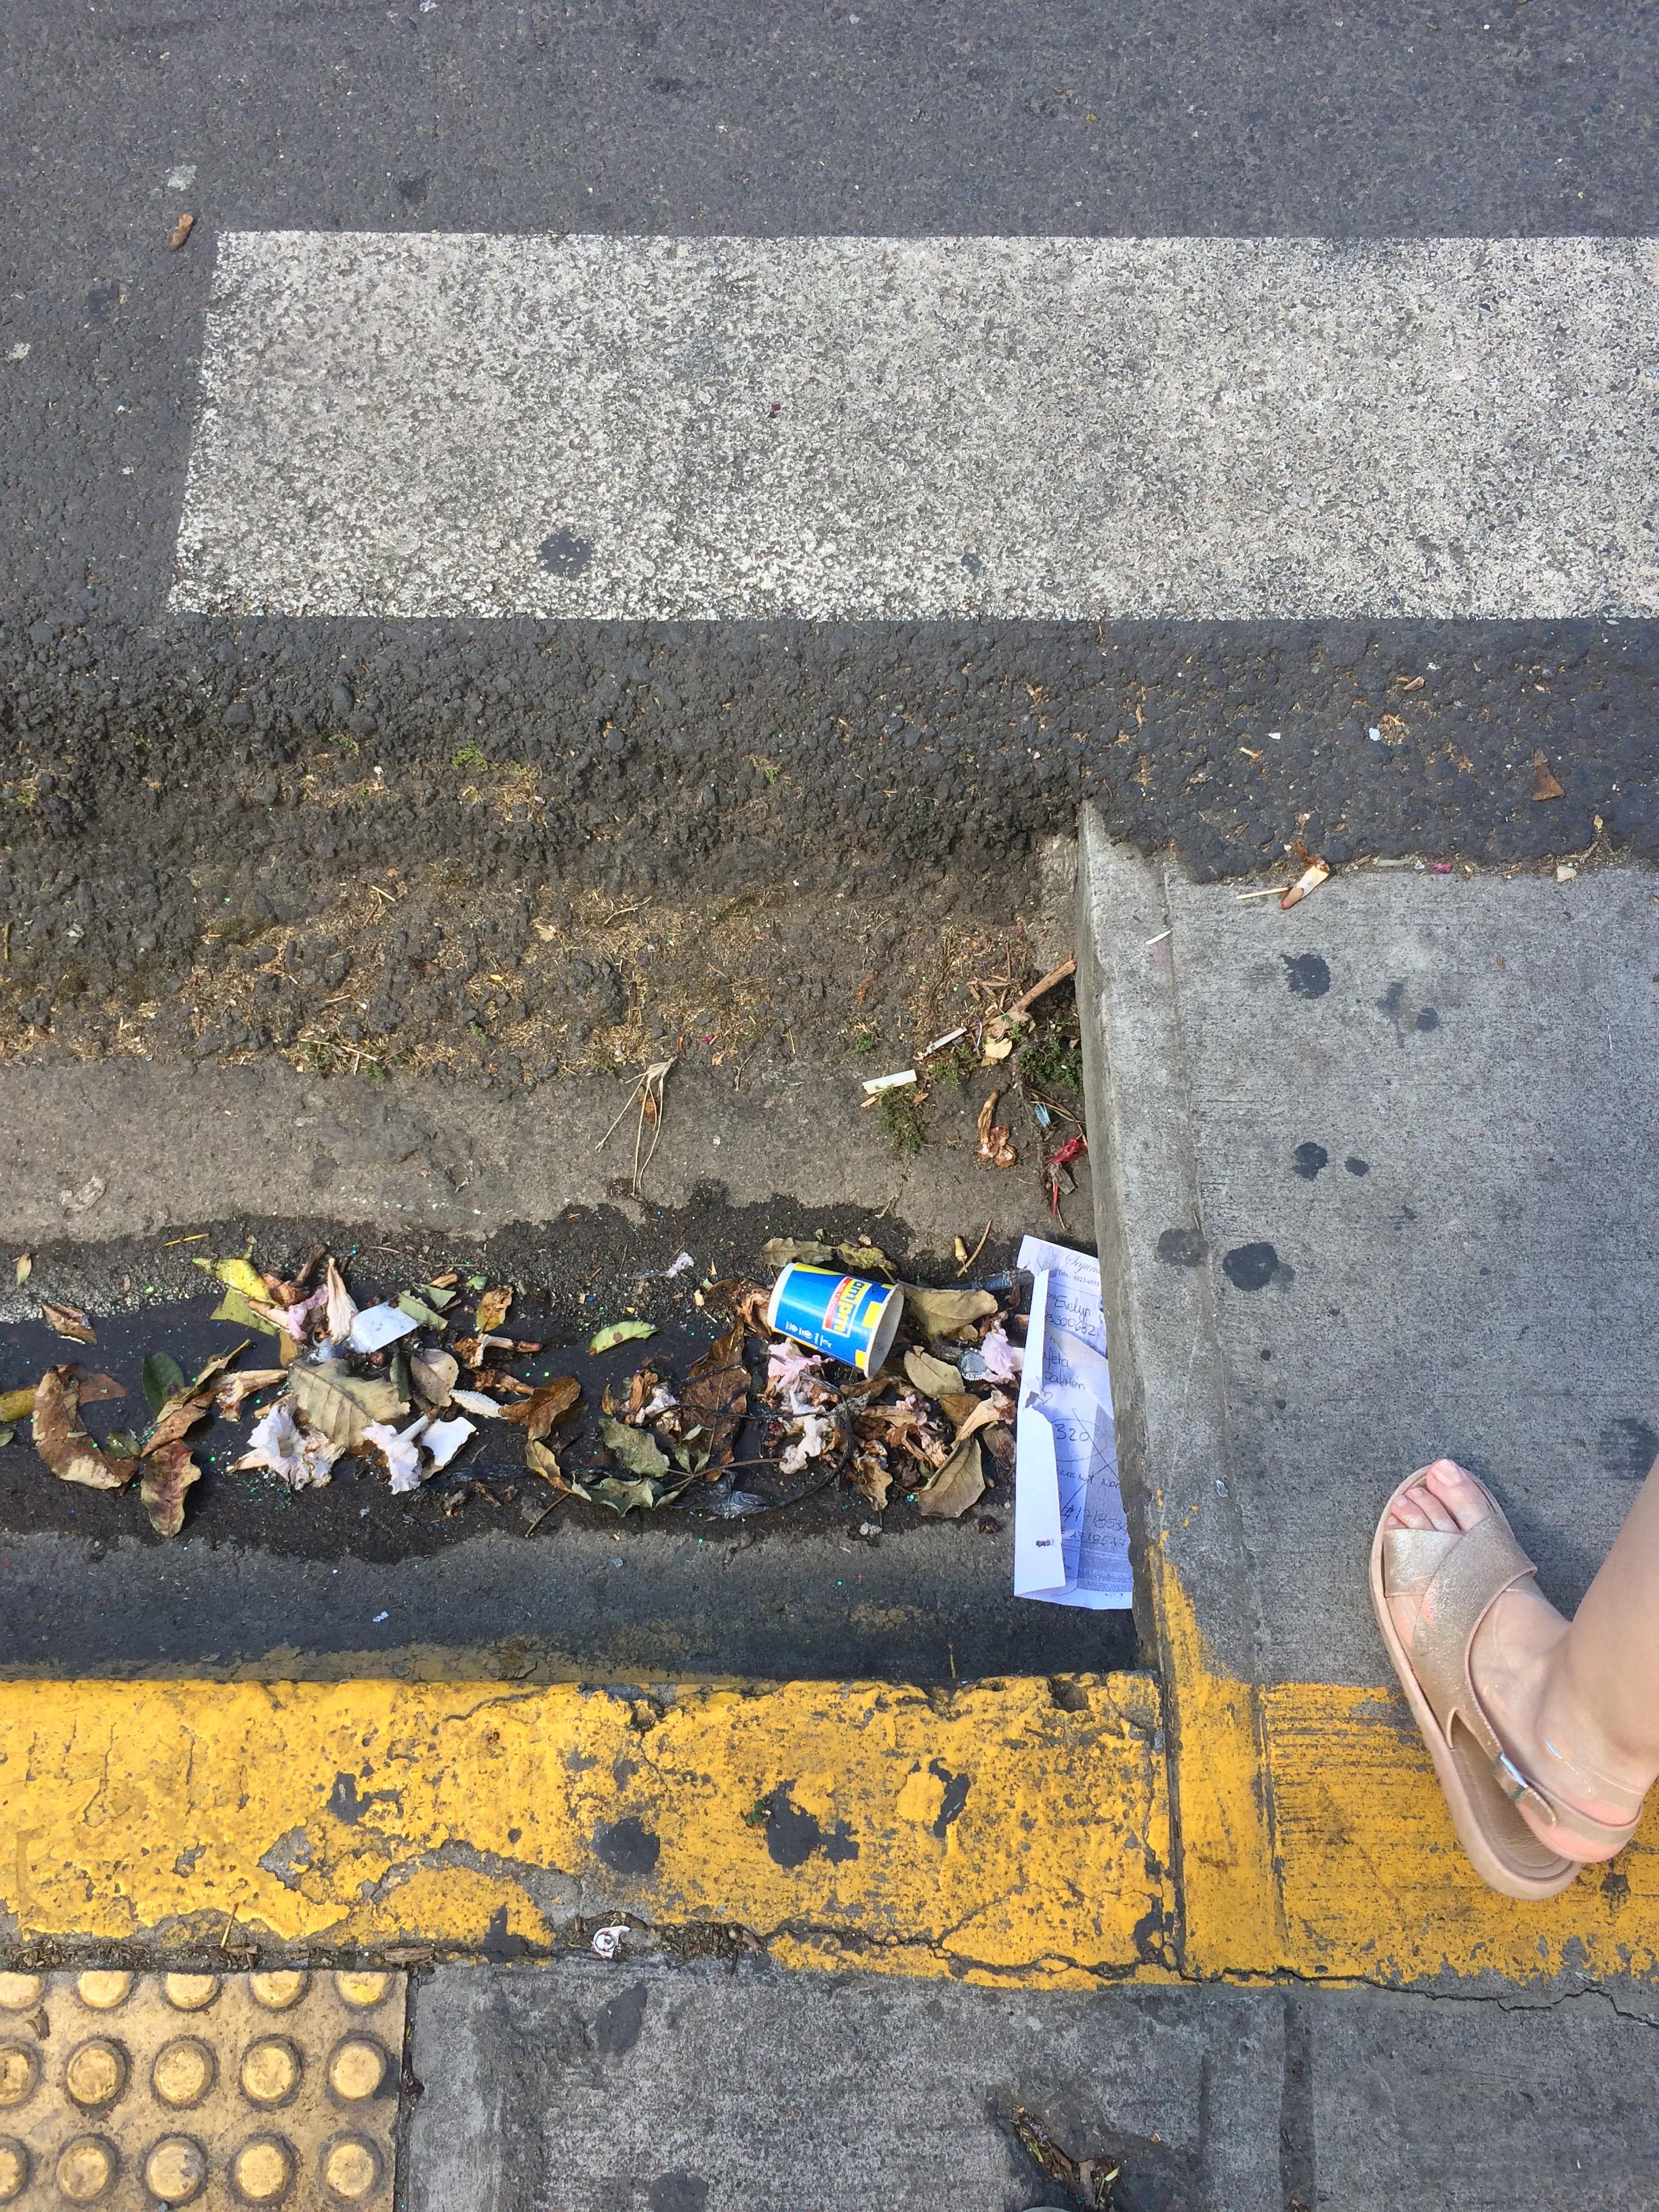
Object: Paper cup (Cup)

Object: Metal bottle cap (Bottle cap)

Object: Normal paper (Paper)

Object: Unlabeled litter (Unlabeled litter)

Object: Styrofoam piece (Styrofoam piece)